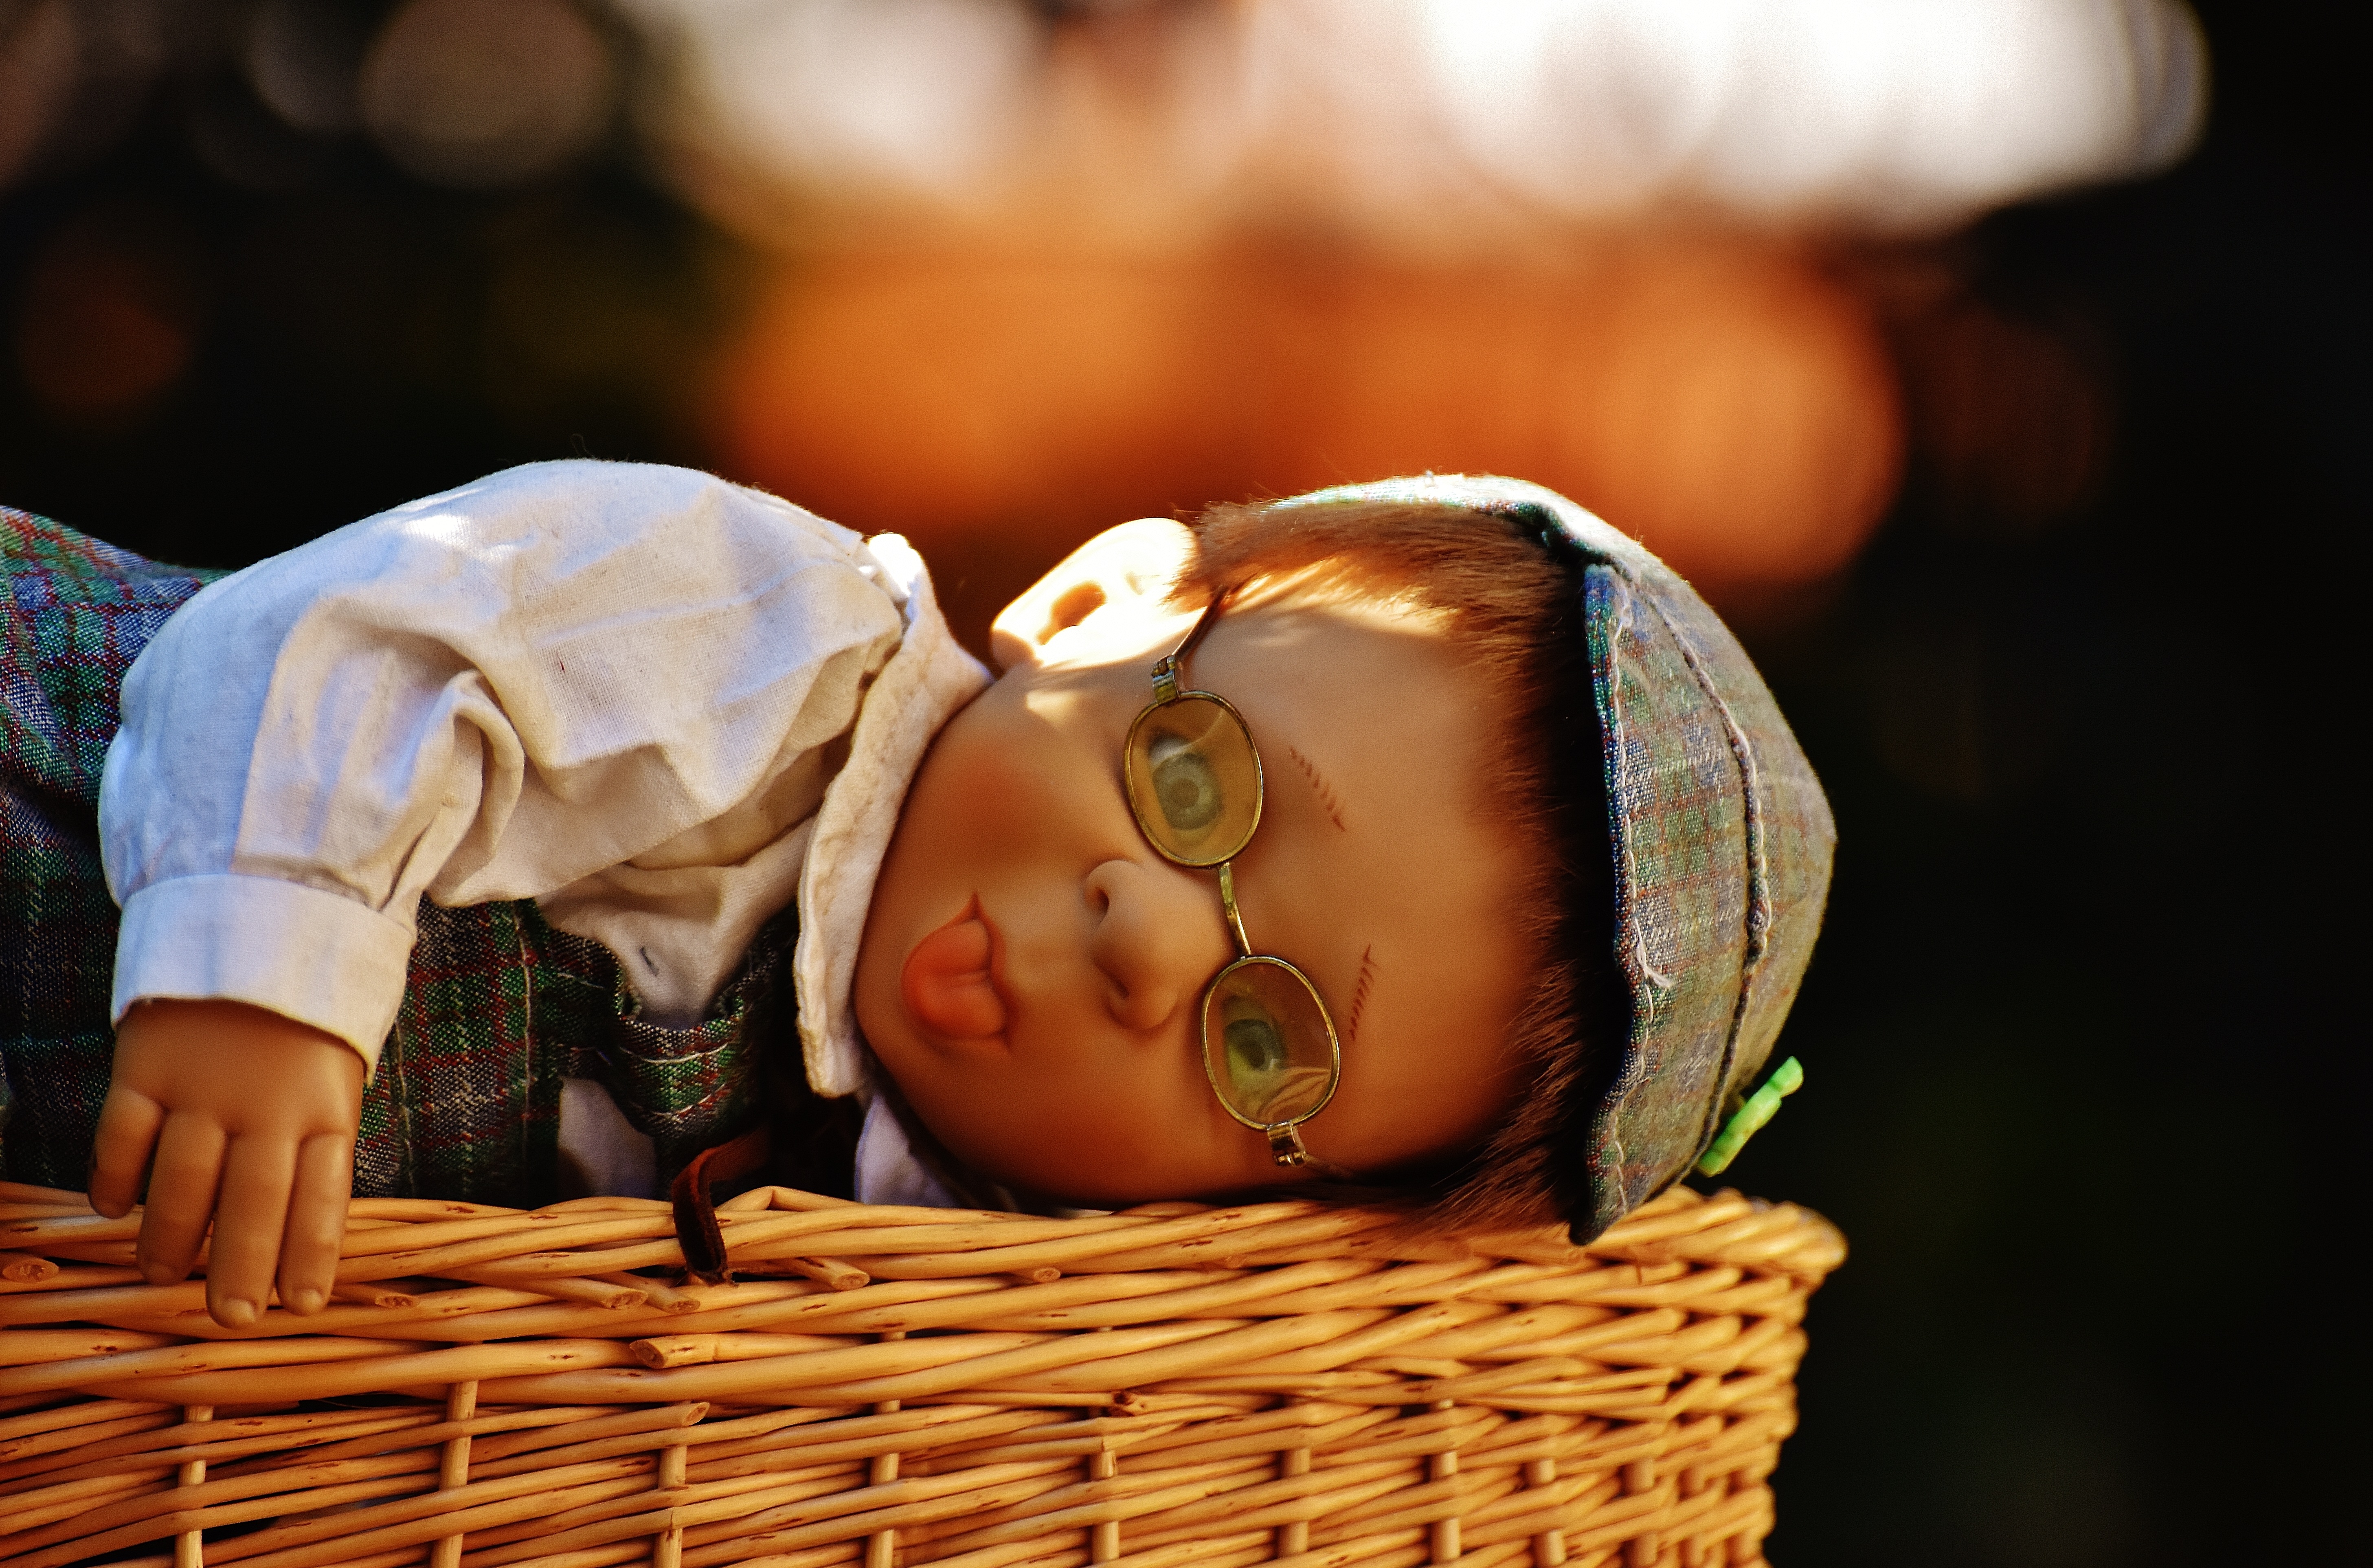
person, woman, sweet, boy, cute, spring, color, child, close up, doll, children, infant, eye, toys, skin, funny, cheeky, sweetness, stick out tongue